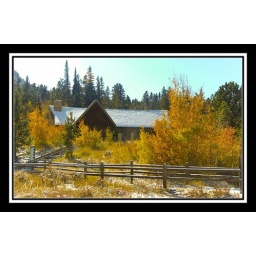
house near lilly lake